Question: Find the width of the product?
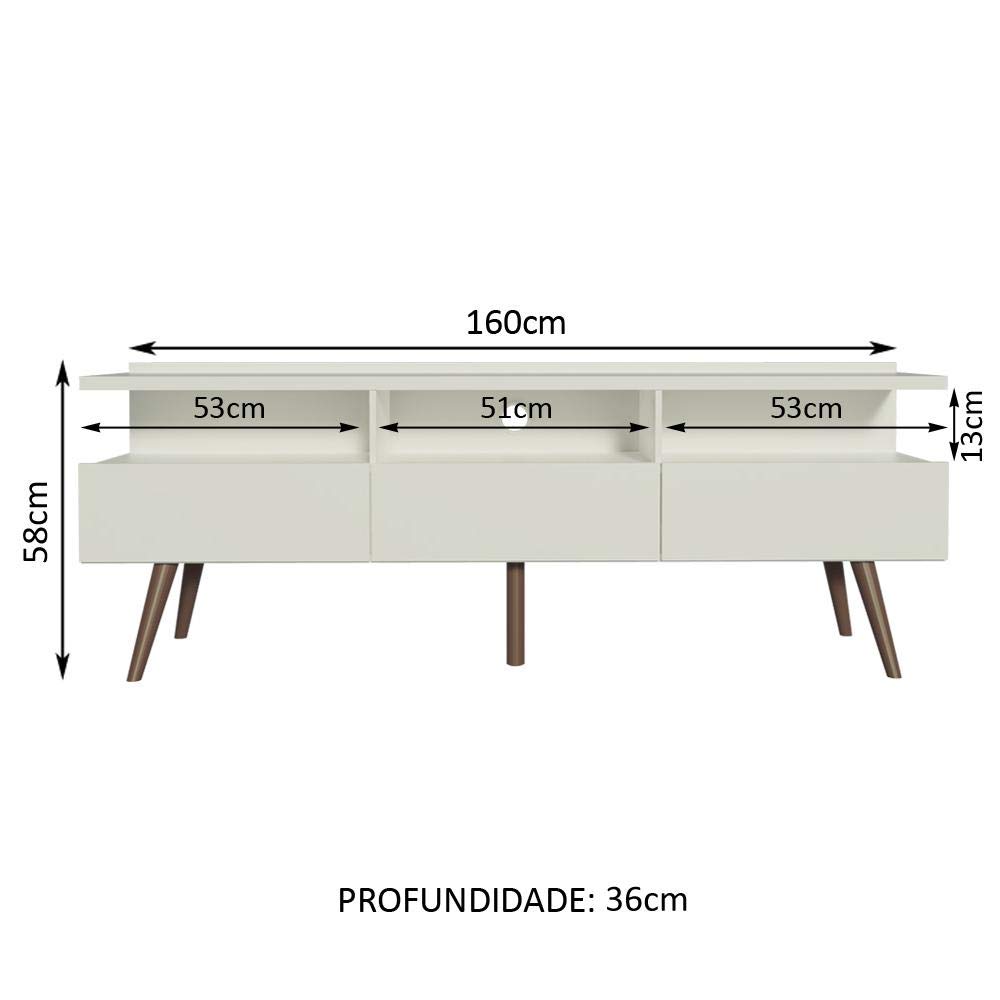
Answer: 160.0 centimetre